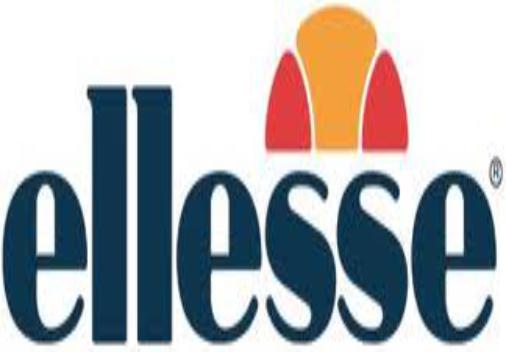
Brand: Ellesse
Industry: Clothes